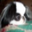
Label: dog